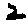
Label: 2